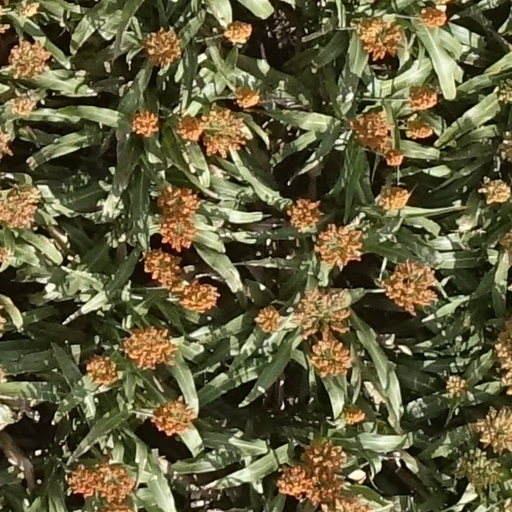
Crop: sorghum